Inclined building

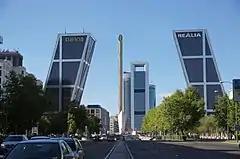
Puerta de Europa, the first inclined skyscrapers ever built.

An inclined building is a building that was intentionally built at an incline. Buildings are built with an incline primarily for aesthetics, offering a unique feature to a city's skyline, as well as framing other buildings and structures between them when built in pairs.